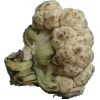
Label: Cauliflower 1